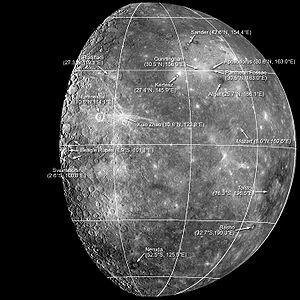
Le bassin de Raditladi est un grand cratère d'impact annulaire en pointe sur Mercure ayant un diamètre de 263 km. À l'intérieur de son anneau se trouve un système d'auges d'extension concentriques en graben, qui est une surface rare sur Mercure. Le sol de Raditladi est partiellement recouvert de plaines lisses relativement lisses, qui seraient le produit d'effusion dû au volcanisme. Les creux peuvent également provenir de processus volcaniques sous le plancher de Raditladi. Le bassin est relativement jeune - probablement moins d'un milliard d'années, avec seulement quelques petits cratères d'impact sur son plancher et avec des parois de bassin bien préservées et une structure en anneau de crête.